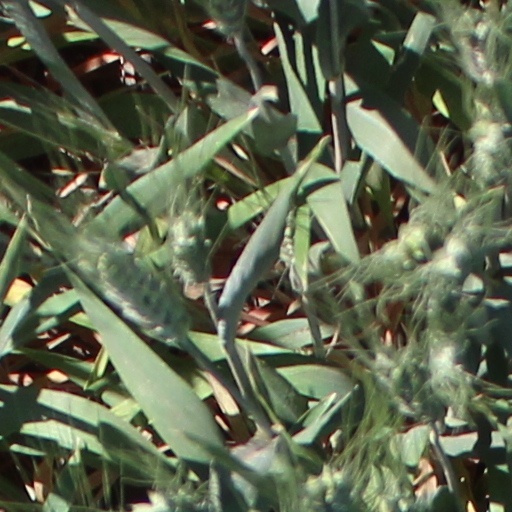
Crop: wheat